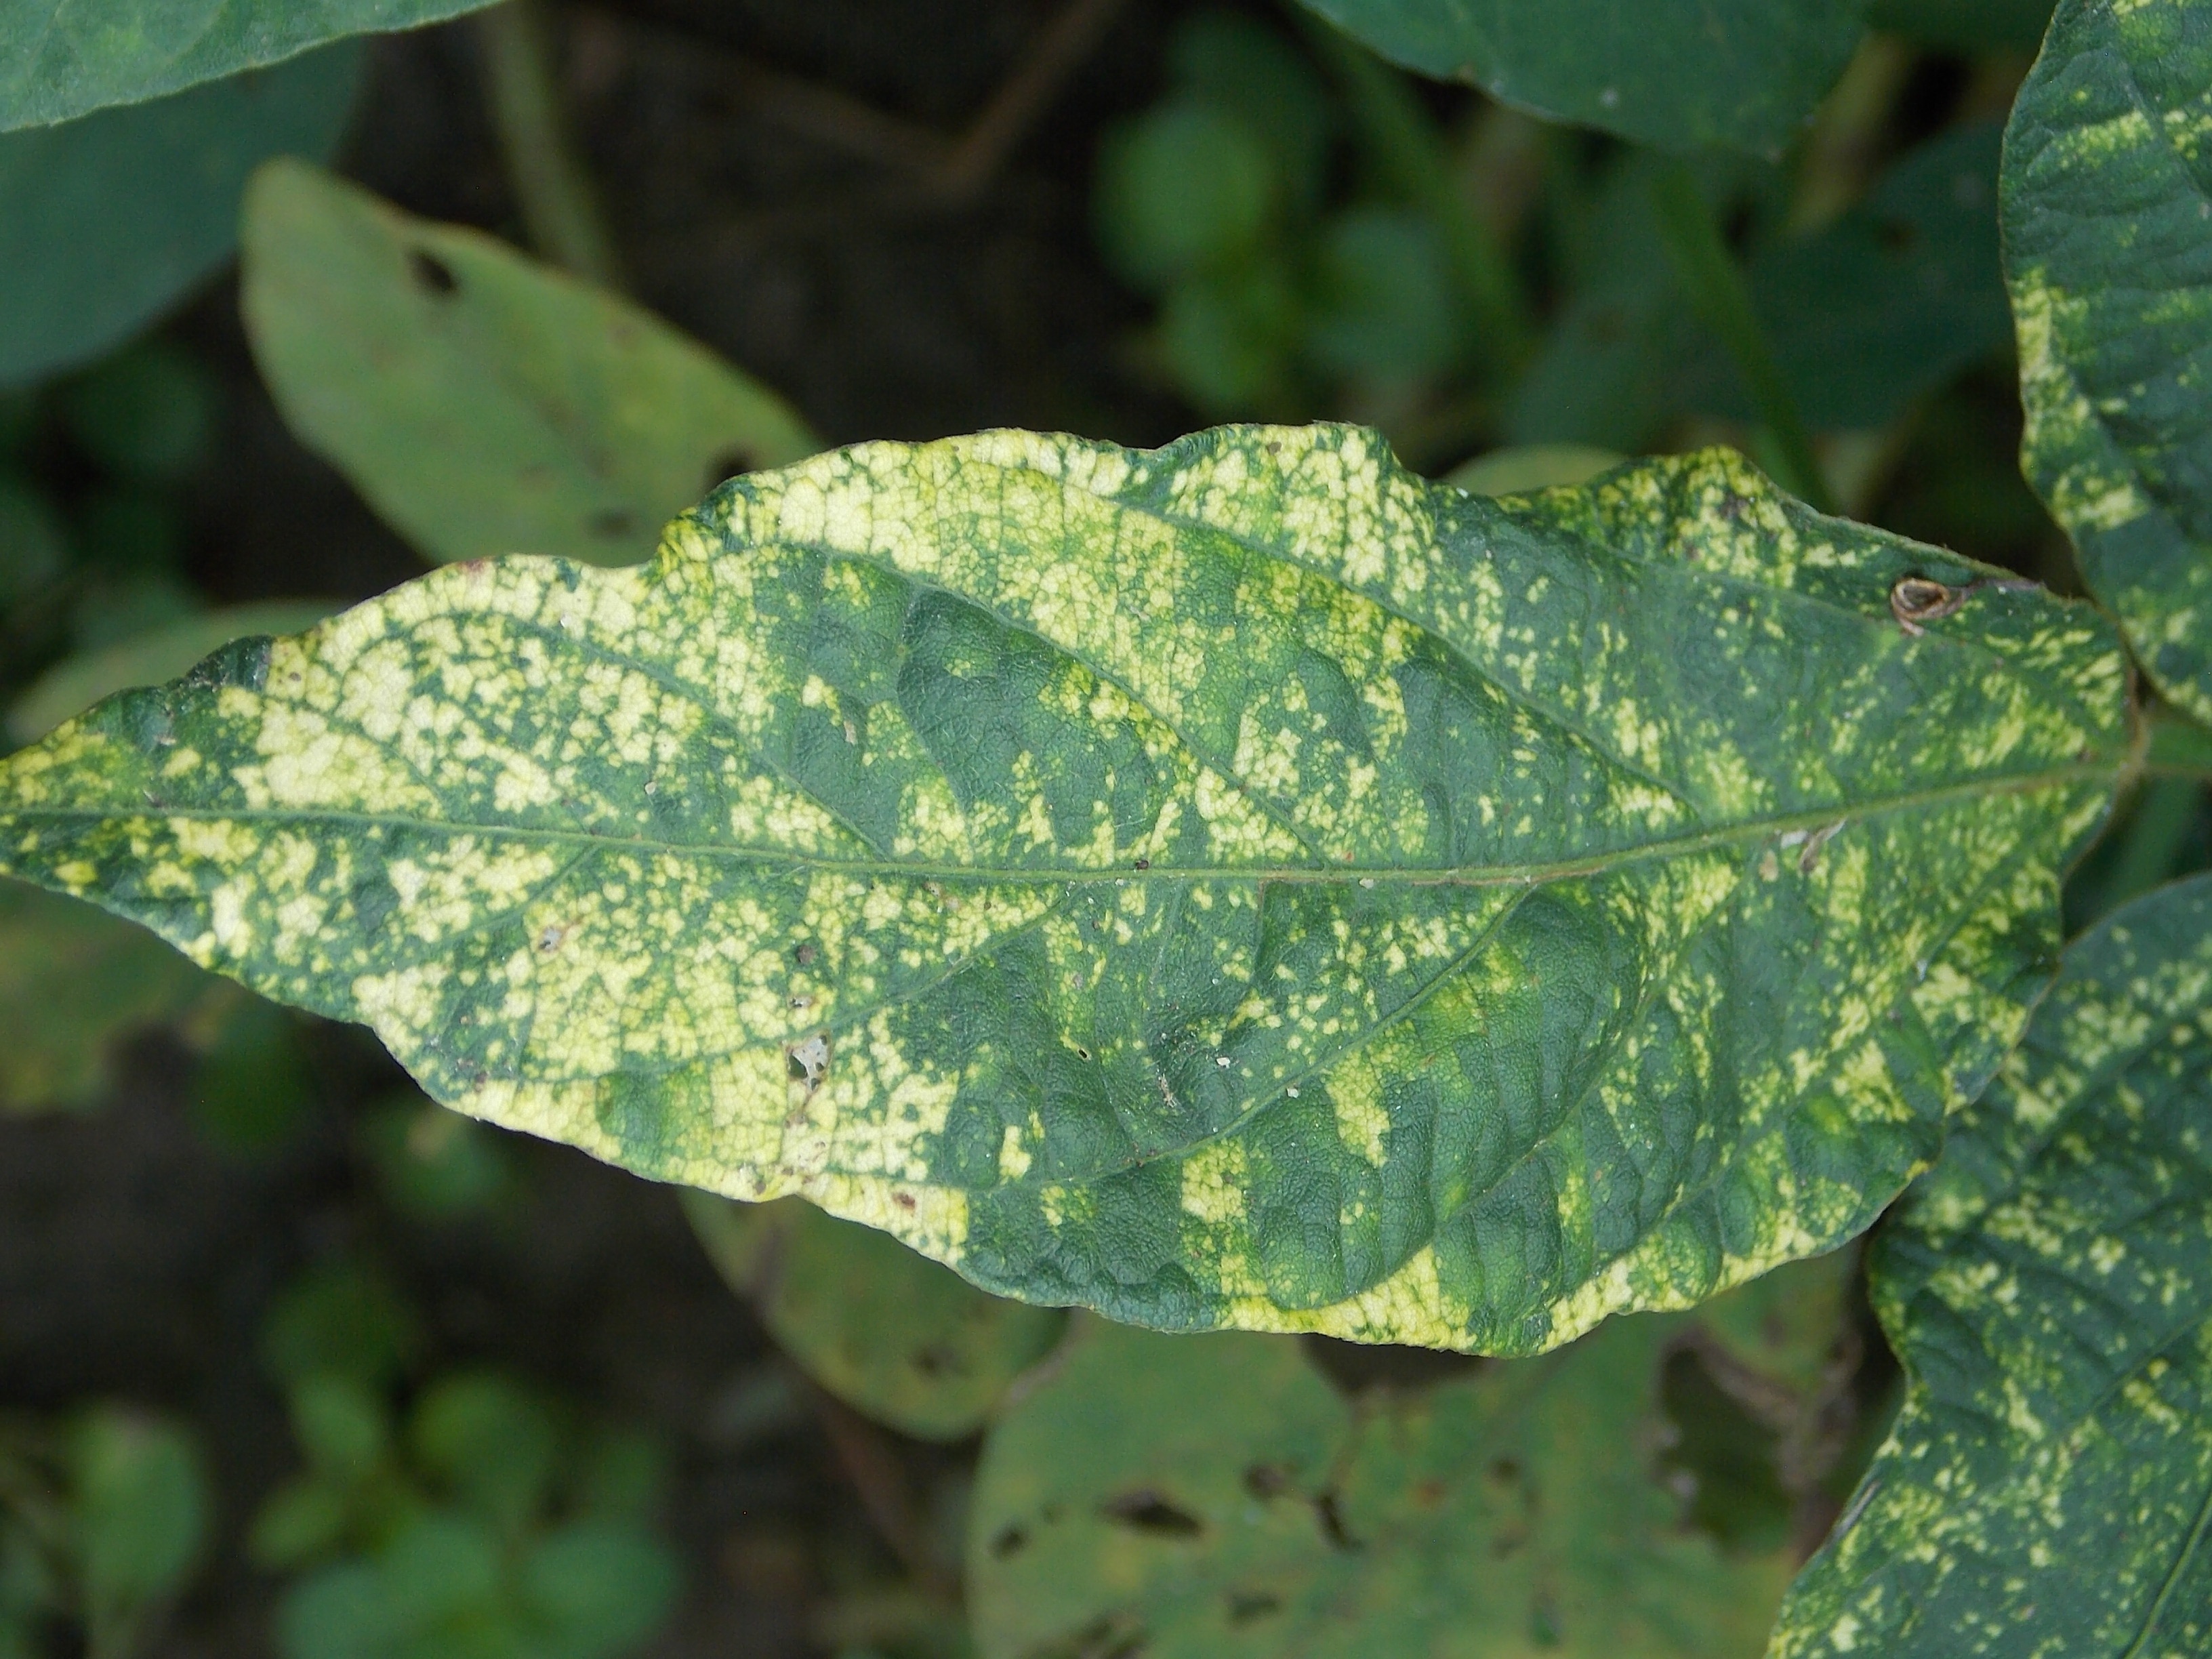
Label: Disease